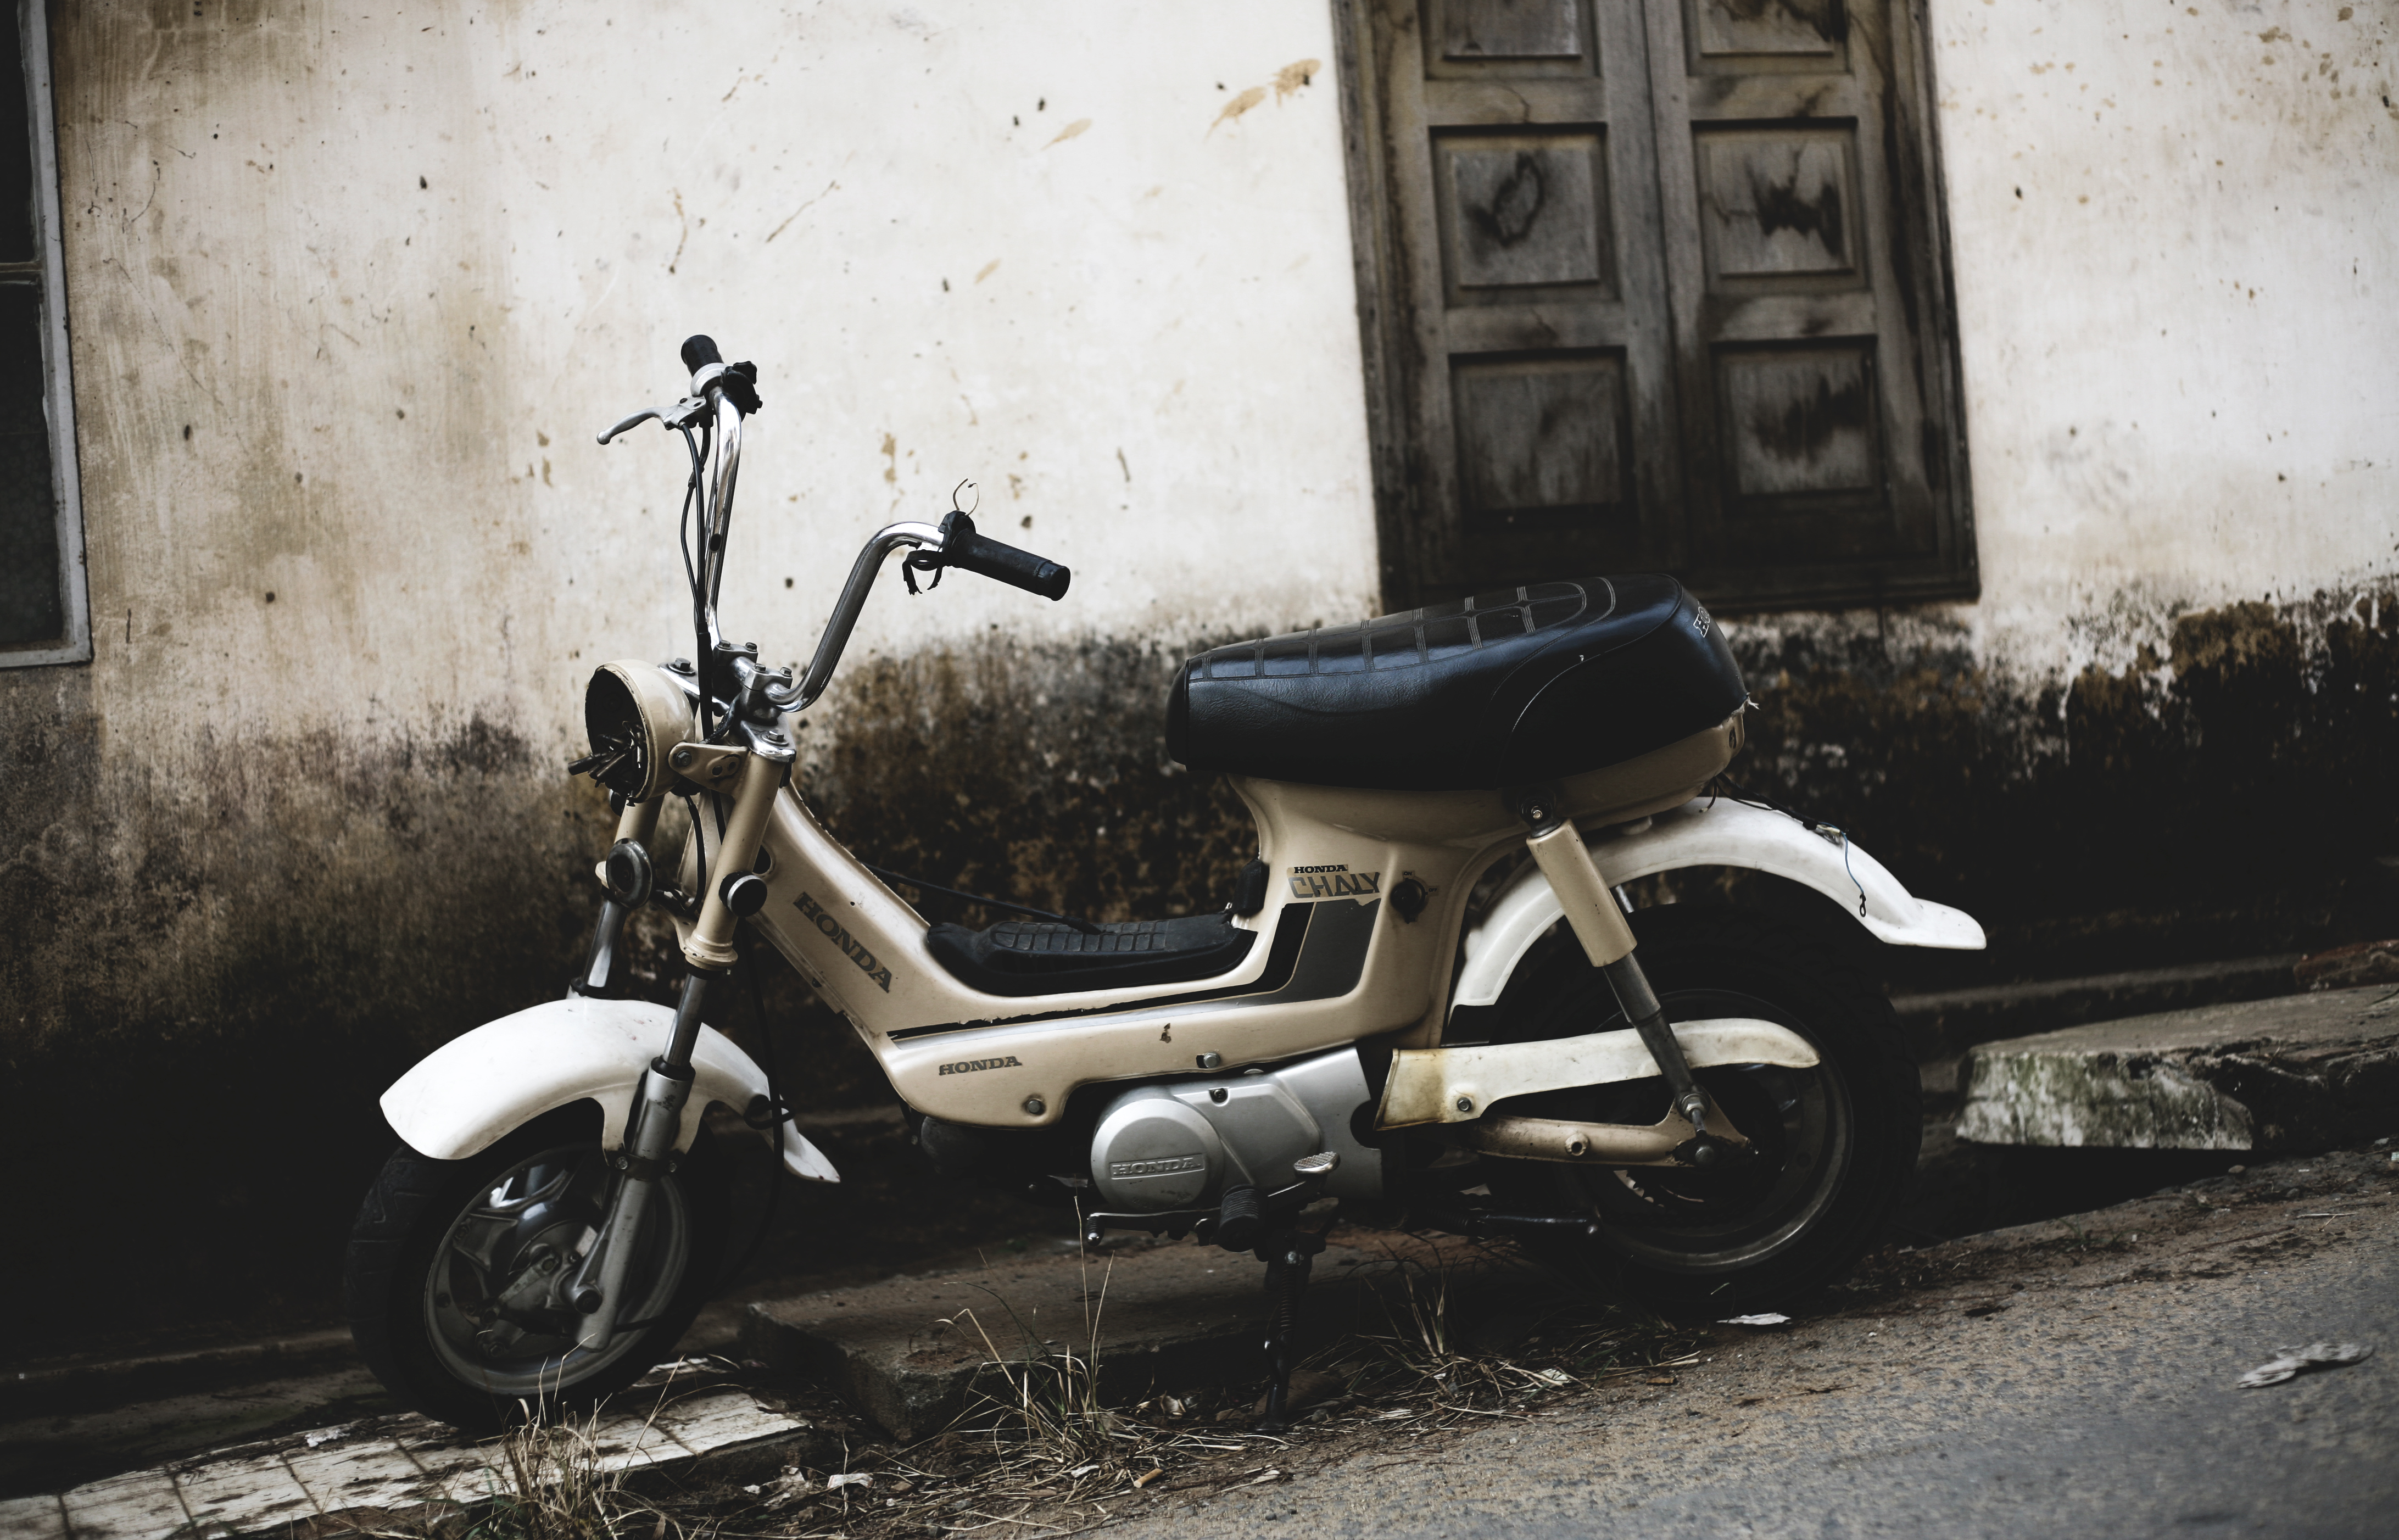
road, street, bicycle, wall, vehicle, motorcycle, motor scooter, moped, scooter, honda